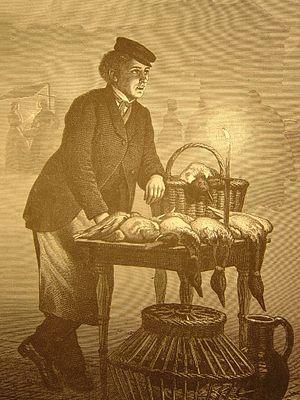
Une volaille est un oiseau domestique, appartenant généralement aux gallinacés ou aux palmipèdes, élevé pour sa chair, ses œufs, ses plumes. L'échelle d'élevage des volailles va de l'intensif industriel spécialisé pouvant regrouper des centaines de milliers d'individu à l'élevage paysan, fermier ou familial des quelques oiseaux rustiques.